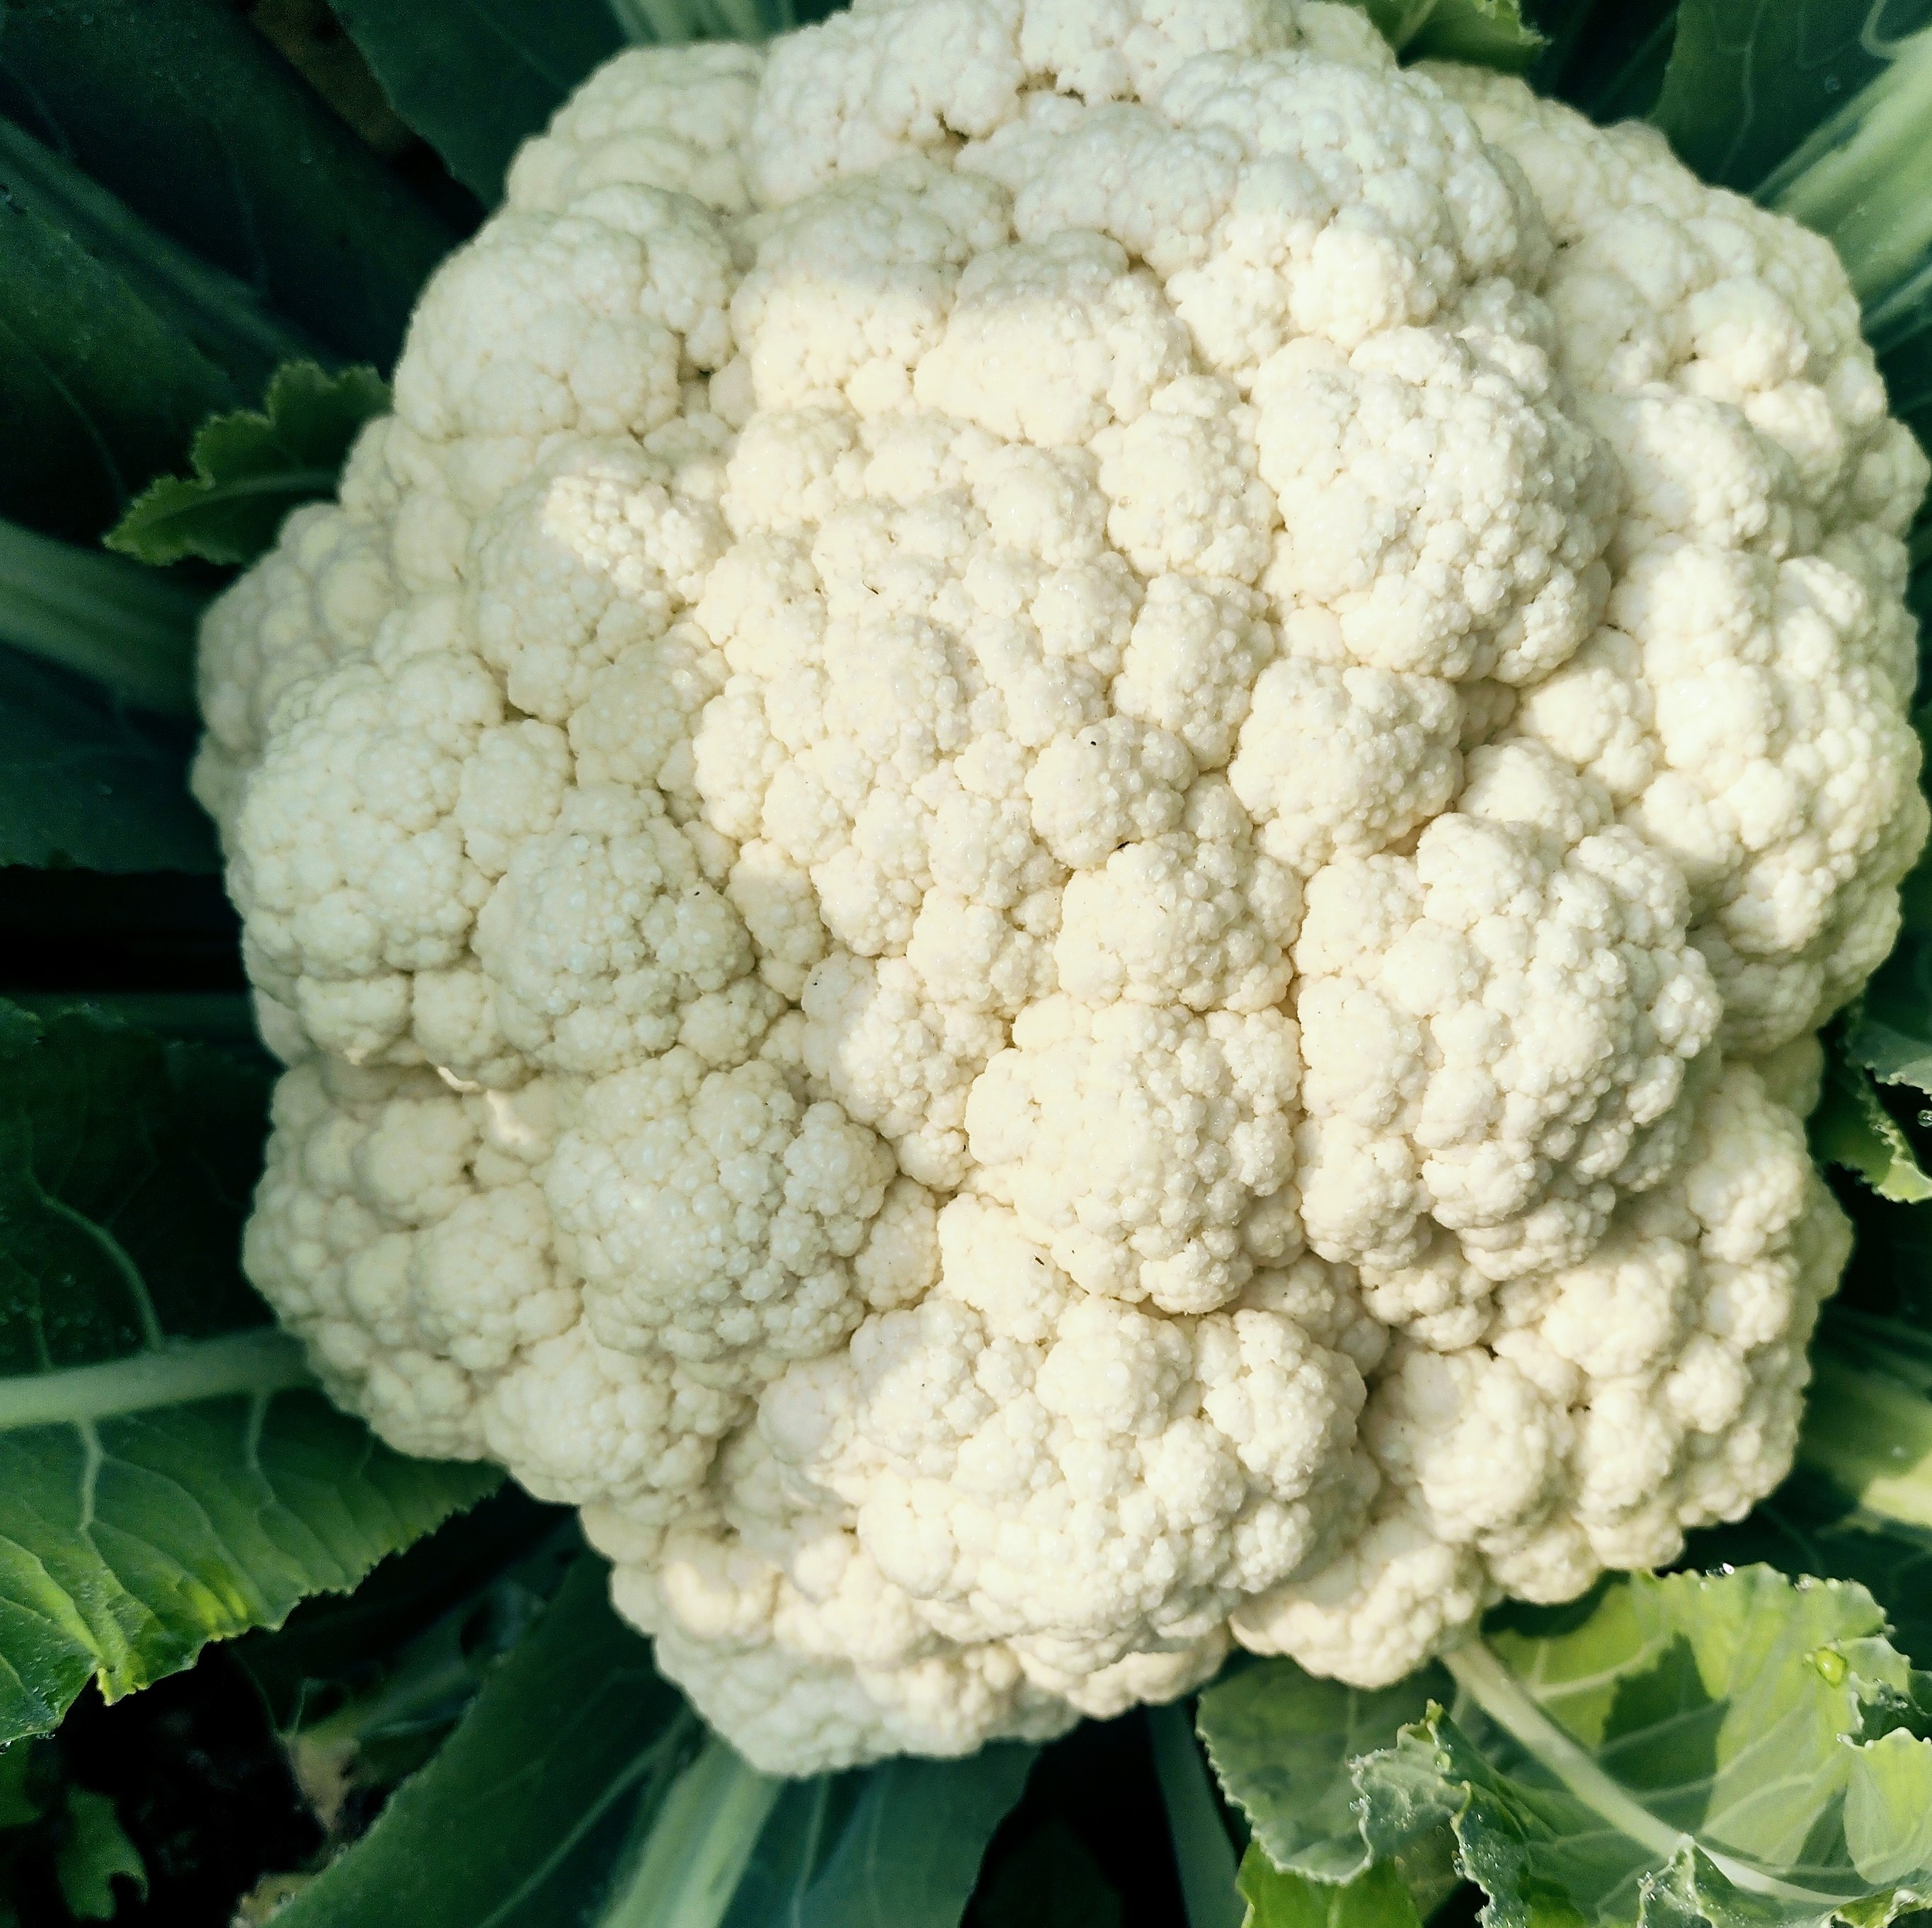
Label: No disease